Stade Amédée-Prouvost

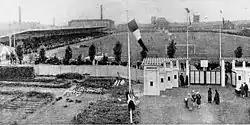
View of the stadium in 1927

The Stade Amédée-Prouvost is an ancient stadium in Wattrelos, in the Northern Department. It was built in 1923.